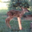
Label: deer